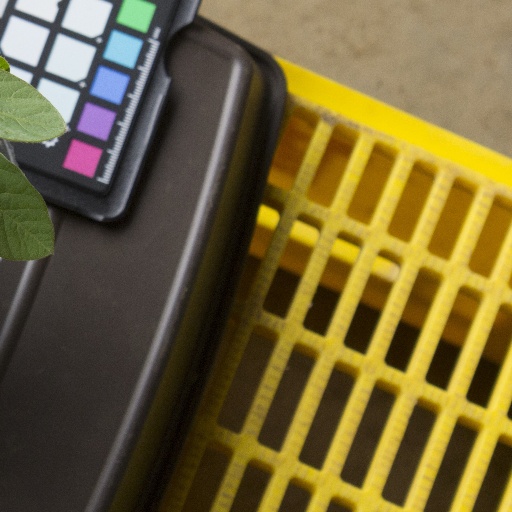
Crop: soybean